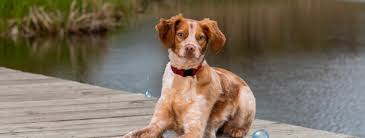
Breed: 232-n000076-Brittany_spaniel